Mary Hays

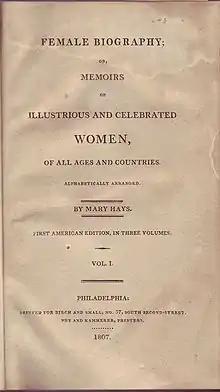
Title page of "Female Biography, or, Memoirs of Illustrious and Celebrated Women" (first American edition, 1807)

Hays and Godwin fell out, and she turned her attention to other writers, including Robert Southey and unfortunately Charles Lloyd. There is no known portrait of her in later life, but Samuel Taylor Coleridge referred to her as "a thing ugly and petticoated" (although his real complaint was her arguing theology with him). Her next novel "The Victim of Prejudice" (1799) is more emphatically feminist in its focus on women's secondary status and criticism of class hierarchies. Hays was considered too radical and her book did not sell well. In 1803 Hays demonstrated her continuing concern with women's lives and work, publishing "Female Biography", a book in six volumes, containing the lives of 294 women from ancient figures to near contemporaries. Some scholars have argued that by this stage Hays realised that it was dangerous to praise Mary Wollstonecraft, and so omitted her from the book. Others have argued that Hays had little to lose and did not include Wollstonecraft for other reasons—her stated reason that she was too recently dead, and because she had already written and published a full obituary that should perhaps be considered part of "Female Biography".